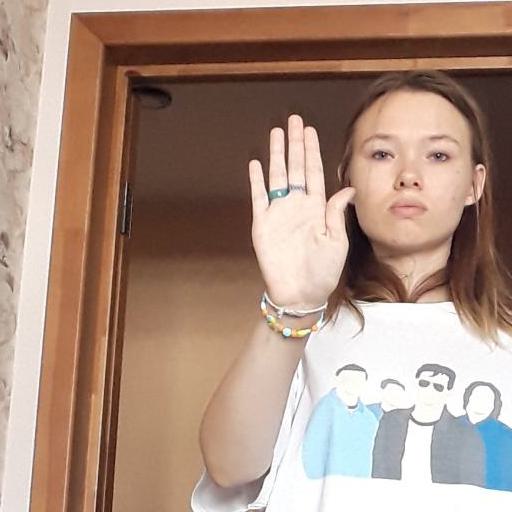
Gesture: stop